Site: brandenburg
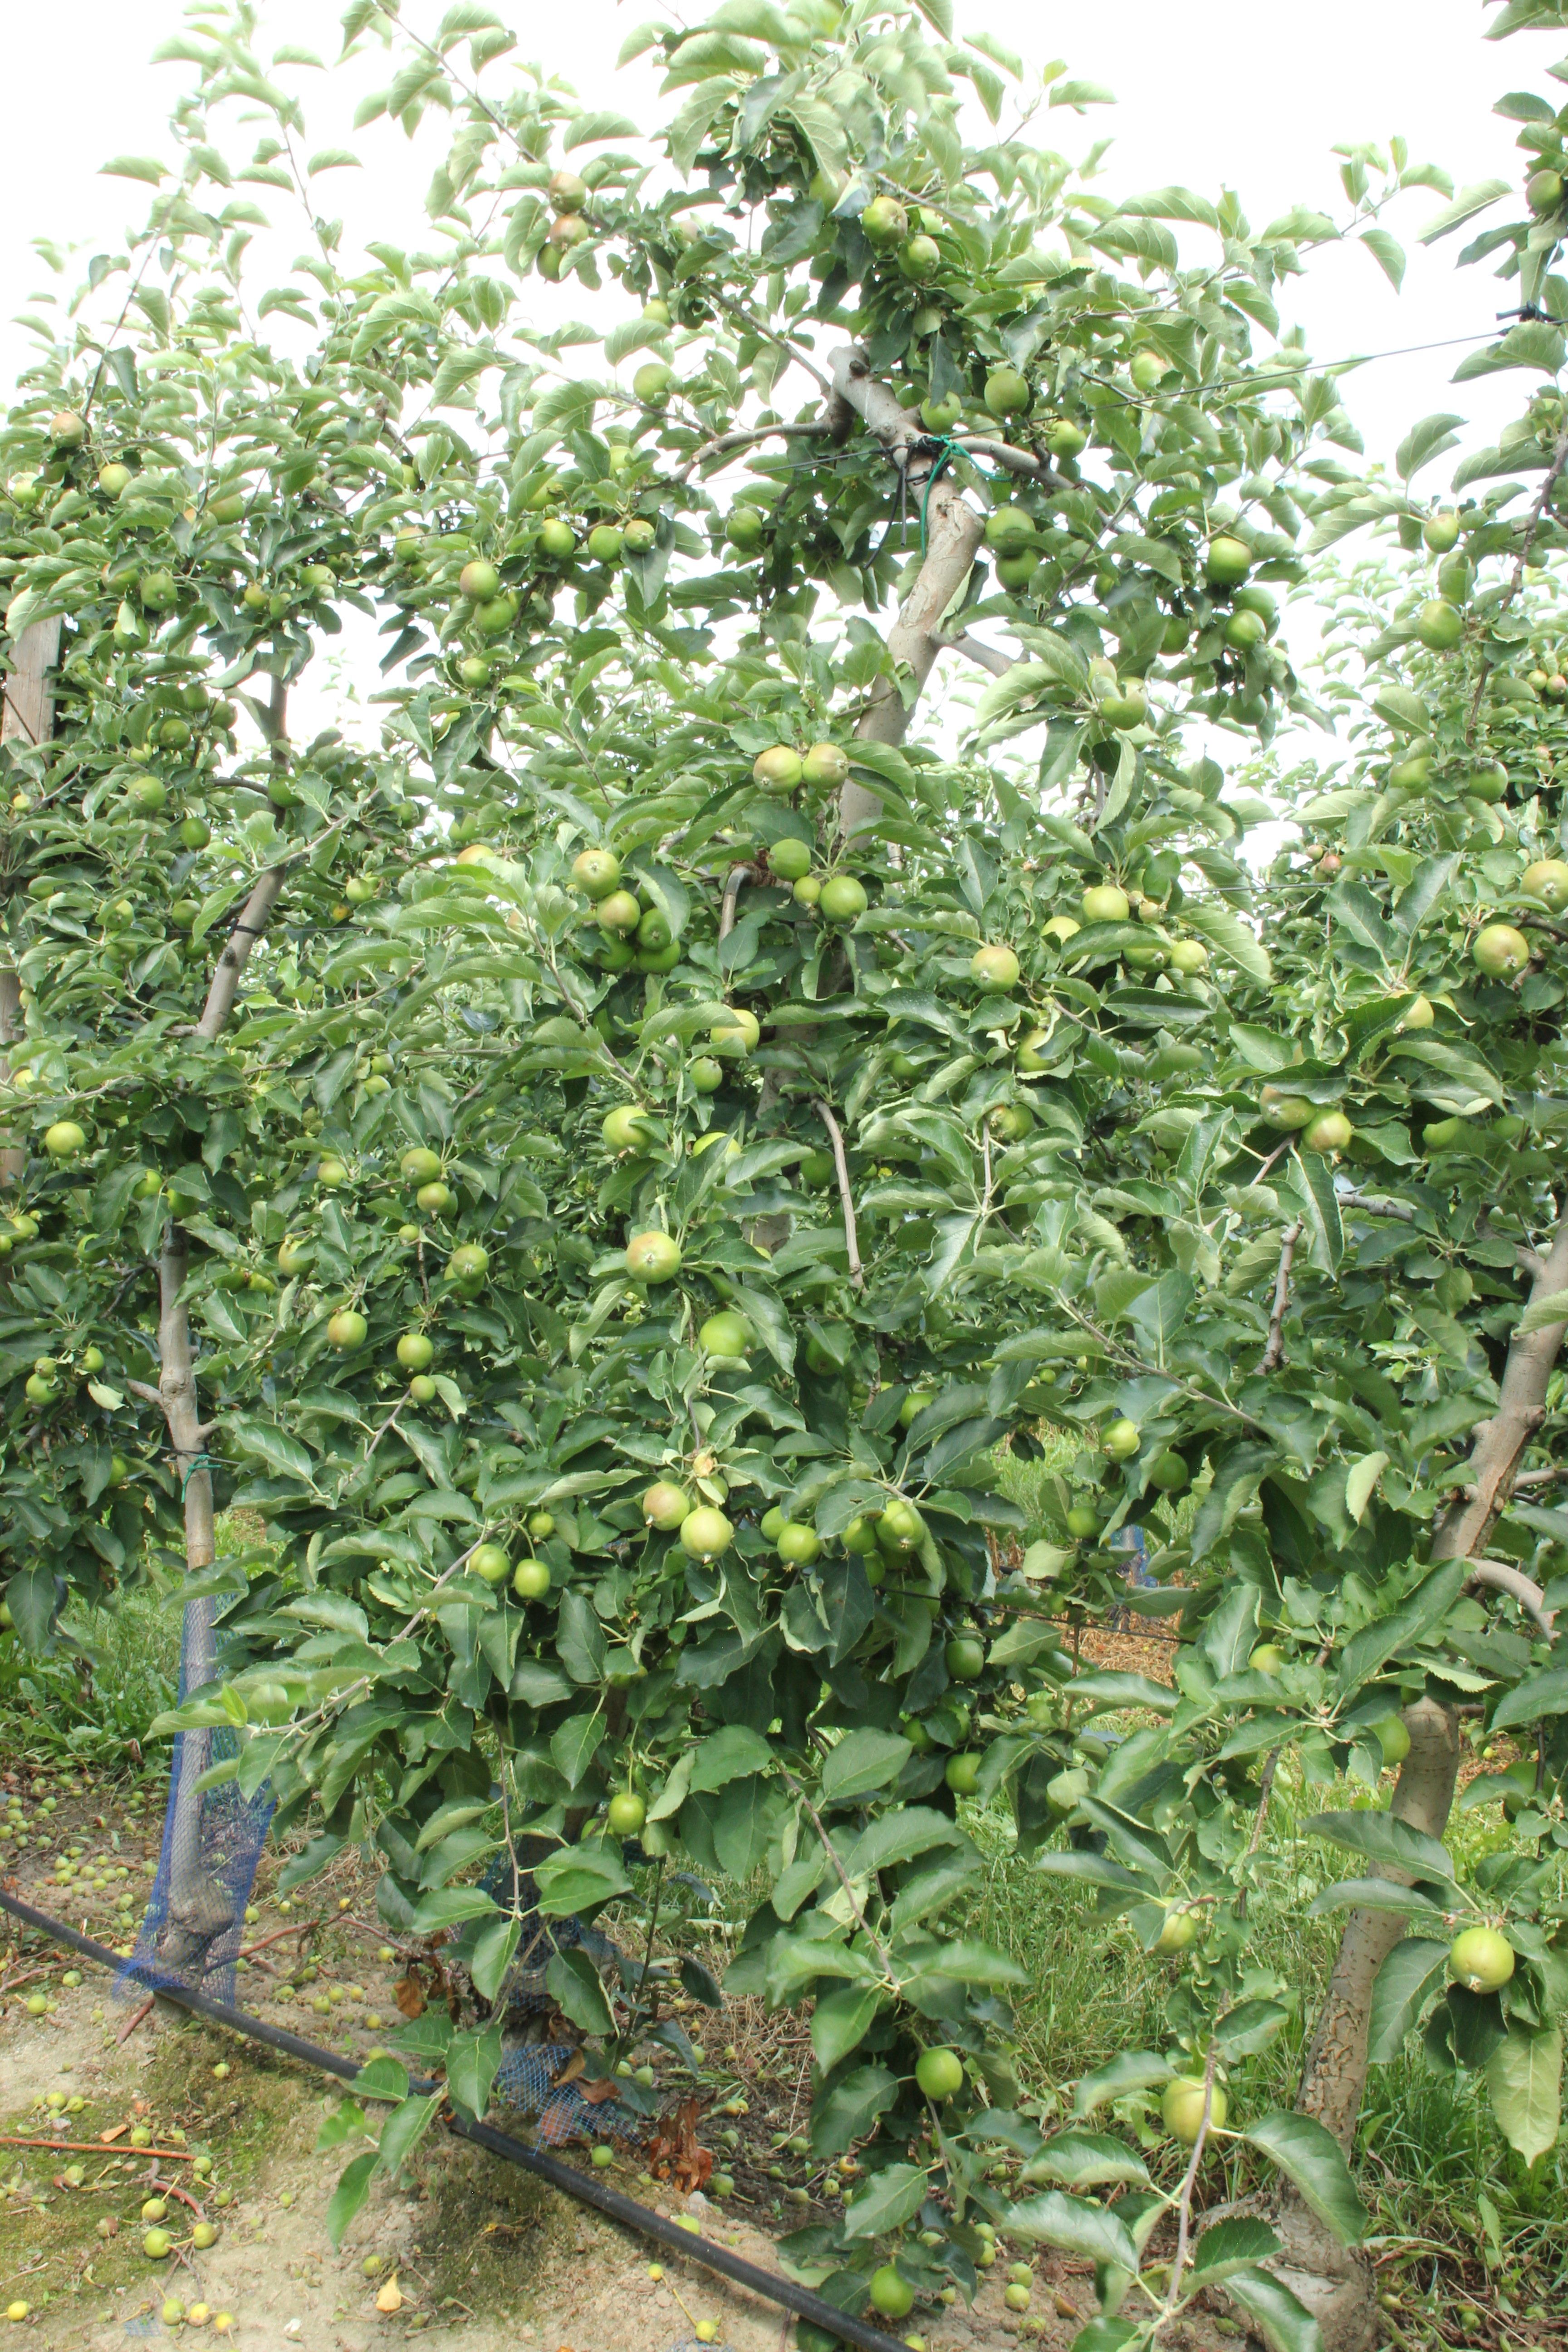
Growth stage (BBCH 74): Development of fruit